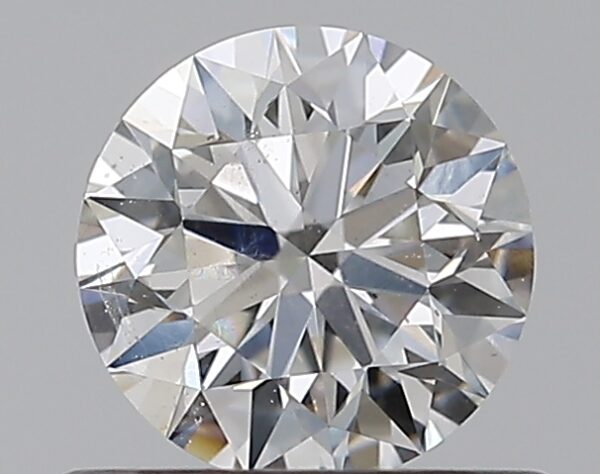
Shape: round
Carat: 0.5
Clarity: SI1
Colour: G
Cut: EX
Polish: EX
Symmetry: EX
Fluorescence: ST
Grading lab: GIA
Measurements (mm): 5.04 x 5.07 x 3.16